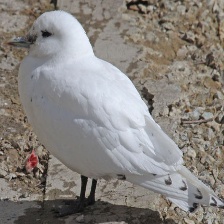
Species: IVORY GULL
Scientific name: PAGOPHILA EBURNEA